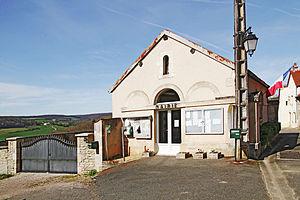
Mairie de Barjon, au loin le Meix
Barjon est une commune française située dans le département de la Côte-d'Or en région Bourgogne-Franche-Comté. Les habitants sont les Barjonais et les Barjonaises.